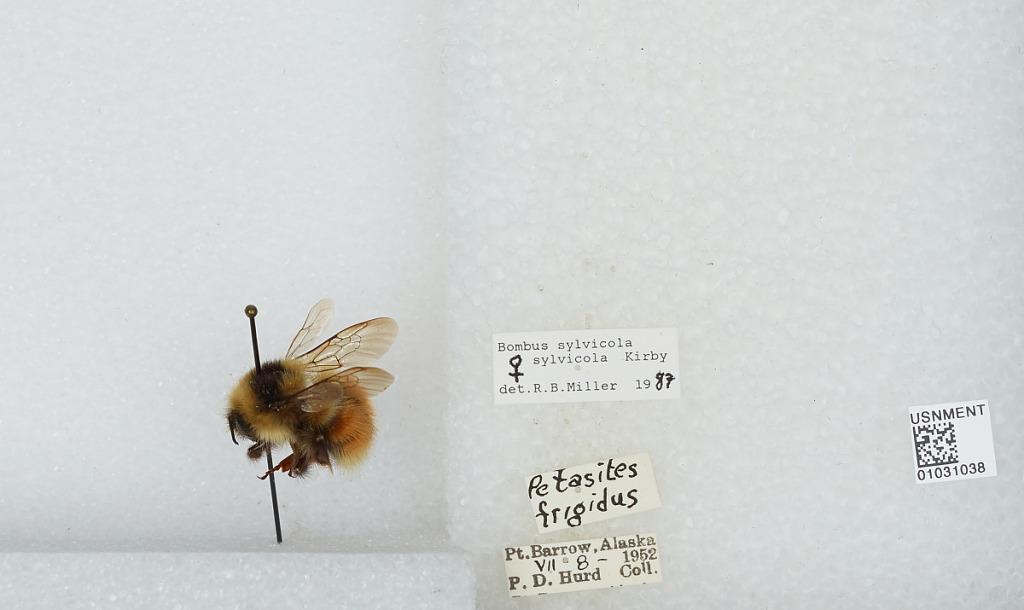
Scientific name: Bombus (Pyrobombus) sylvicola Kirby
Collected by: P. Hurd
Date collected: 1952-7-8
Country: United States
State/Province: Alaska
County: North Slope
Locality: Point Barrow
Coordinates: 71.3889, -156.479